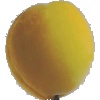
Label: Peach 2